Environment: real
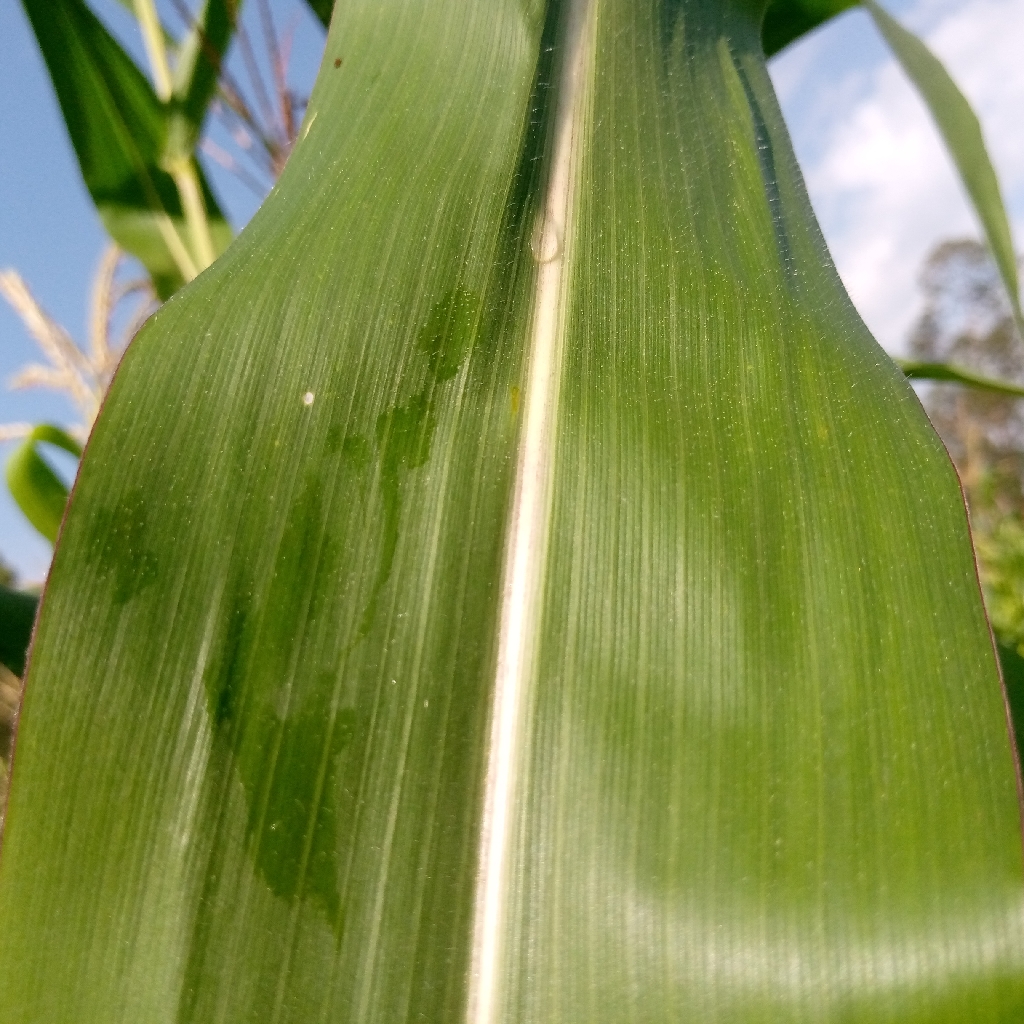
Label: healthy